Brachiosaurus

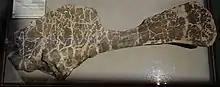
Scapulocoracoid BYU 9462 has been seen as a possible "Brachiosaurus" bone; it was originally assigned to "Ultrasauros" (now a junior synonym of "Supersaurus"), Museum of Ancient Life

A shoulder blade with coracoid from Dry Mesa Quarry, Colorado, is one of the specimens at the center of the "Supersaurus"/"Ultrasauros" issue of the 1980s and 1990s. In 1985 James A. Jensen described disarticulated sauropod remains from the quarry as belonging to several exceptionally large taxa, including the new genera "Supersaurus" and "Ultrasaurus", the latter renamed "Ultrasauros" shortly thereafter because another sauropod had already received the name. Later study showed that the "ultrasaur" material mostly belonged to "Supersaurus", though the shoulder blade did not. Because the holotype of "Ultrasauros", a dorsal vertebra, was one of the specimens that was actually from "Supersaurus", the name "Ultrasauros" is a synonym of "Supersaurus". The shoulder blade, specimen BYU 9462 (previously BYU 5001), was in 1996 assigned to a "Brachiosaurus" sp. (of uncertain species) by Brian Curtice and colleagues; in 2009 Michael P. Taylor concluded that it could not be referred to "B. altithorax". The Dry Mesa "ultrasaur" was not as large as had been thought; the dimensions of the shoulder's coracoid bone indicate that the animal was smaller than Riggs's original specimen of "Brachiosaurus".